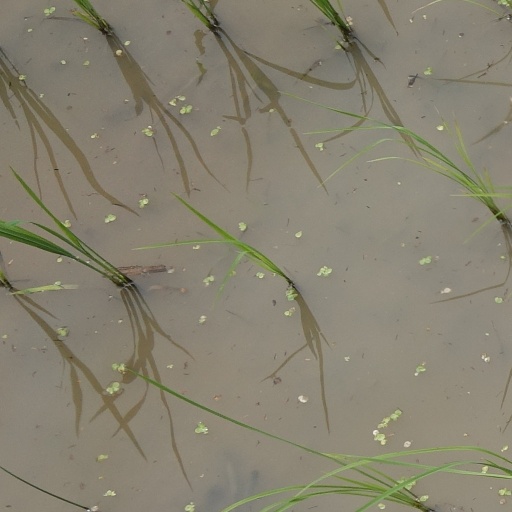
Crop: rice